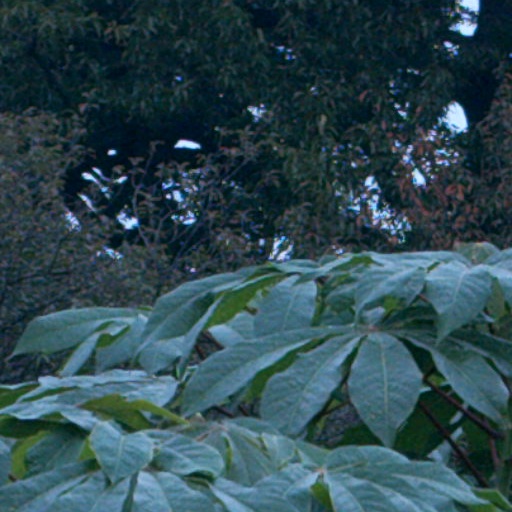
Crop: cassava